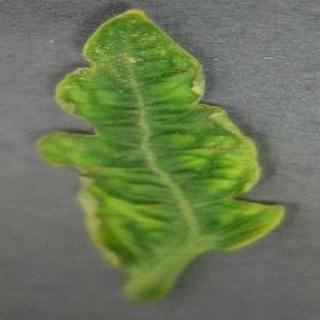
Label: tomato_yellow_leaf_curl_virus